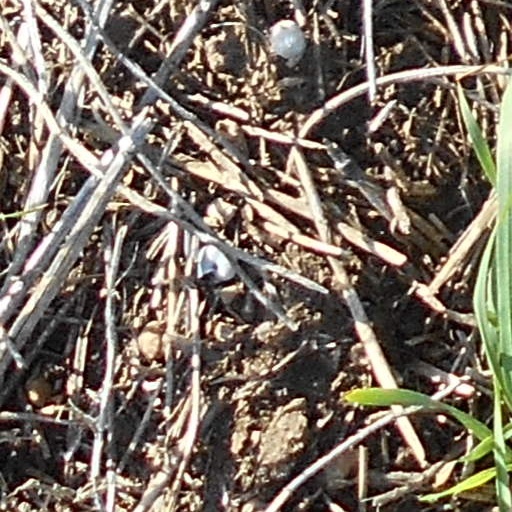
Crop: wheat